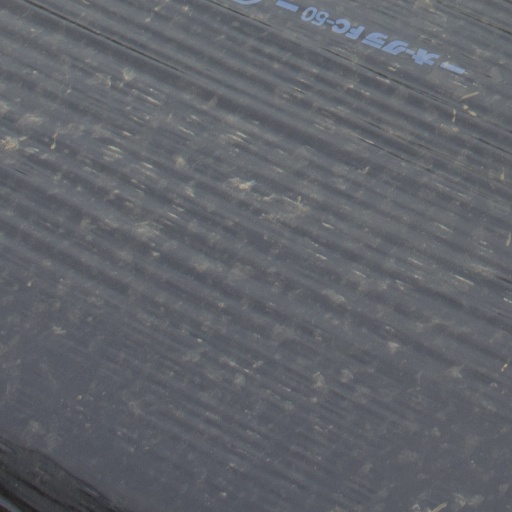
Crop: Jerusalem artichoke